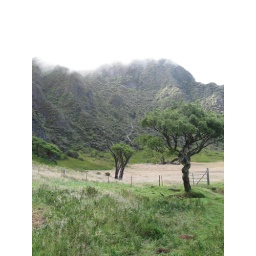
Looking South from Paliku Cabin into the horse pasture as the clouds roll in from Kipahulu.